Munch (candy bar)

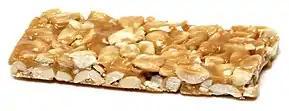
A Munch bar

Munch is a peanut bar manufactured by Mars, Incorporated and sold in the United States. The bar was introduced in 1970 as the Snickers Munch Peanut Brittle Bar and was later relabeled "Munch". It is made of only seven ingredients: peanuts, sugar, butter, corn syrup, palm oil, salt and soy lecithin.